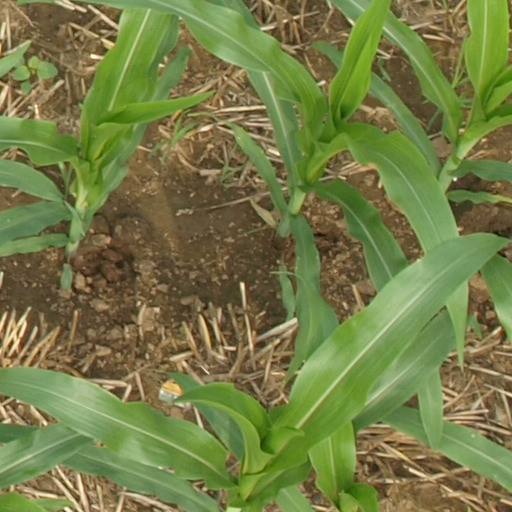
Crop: maize; corn